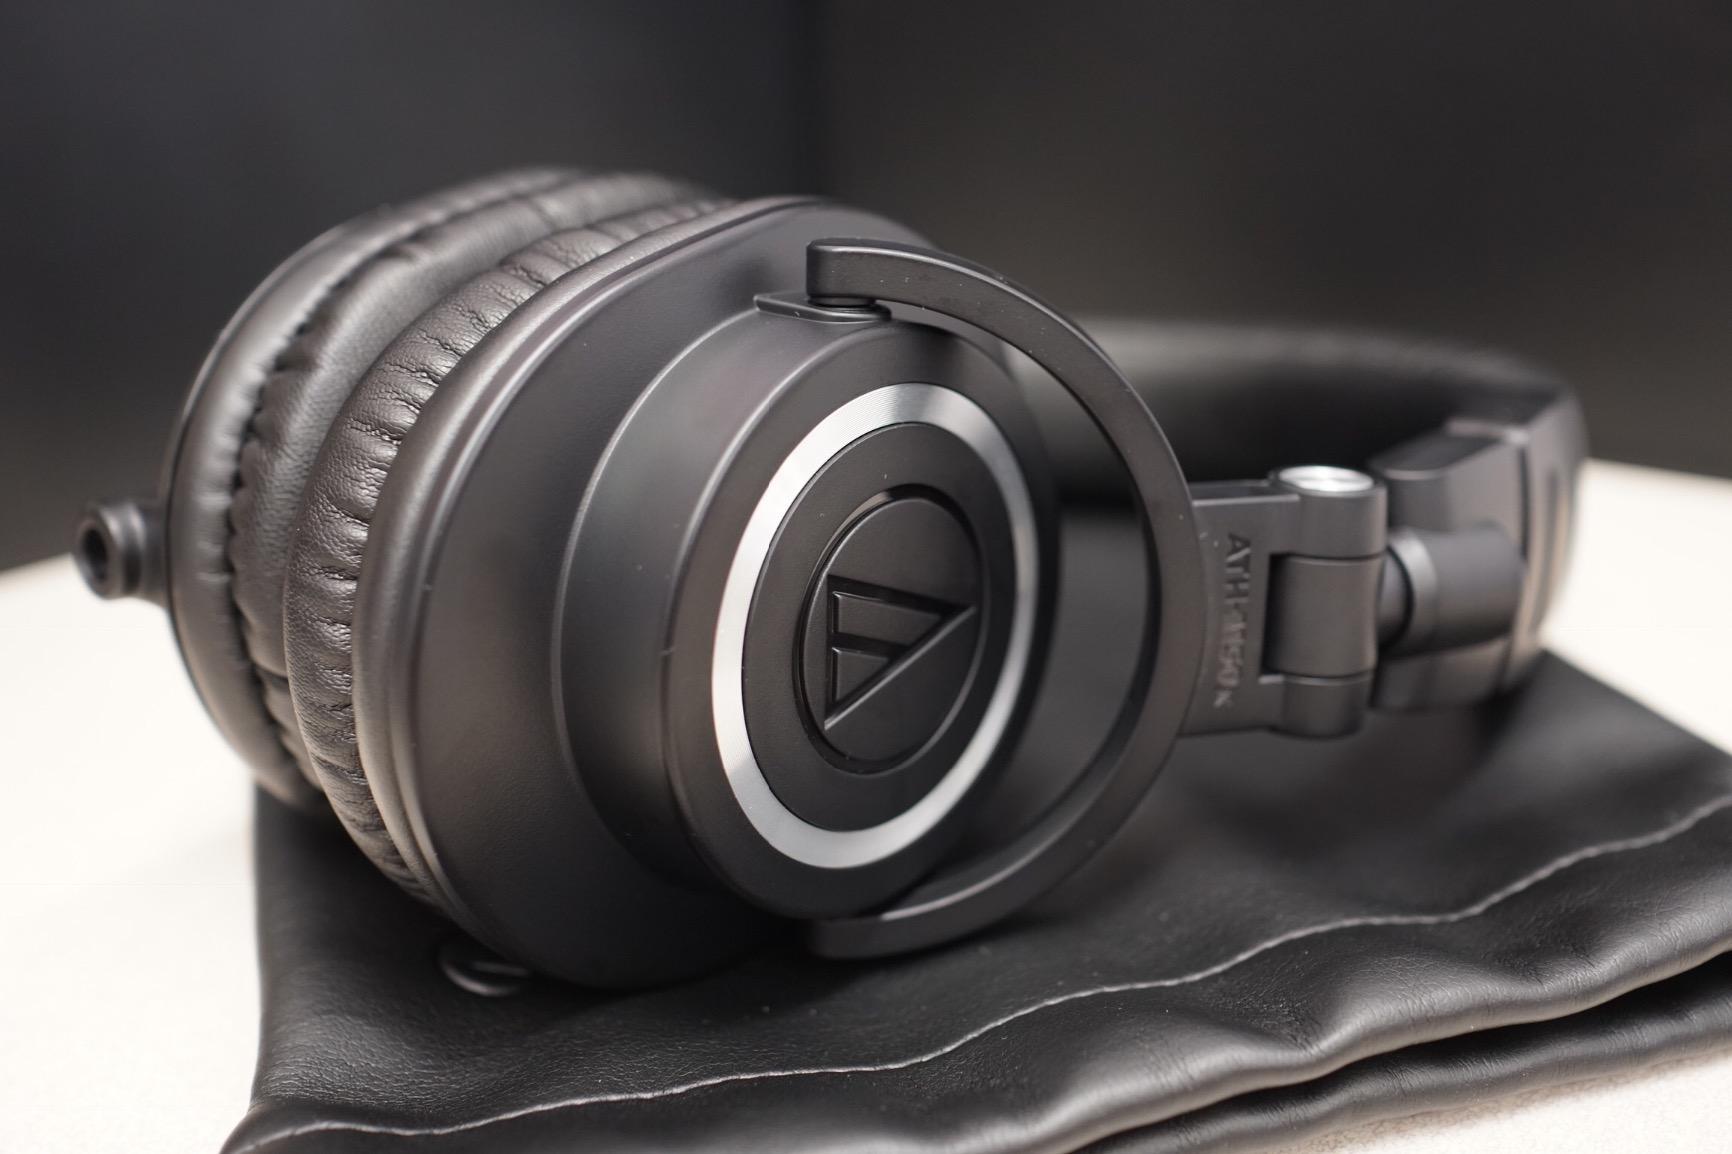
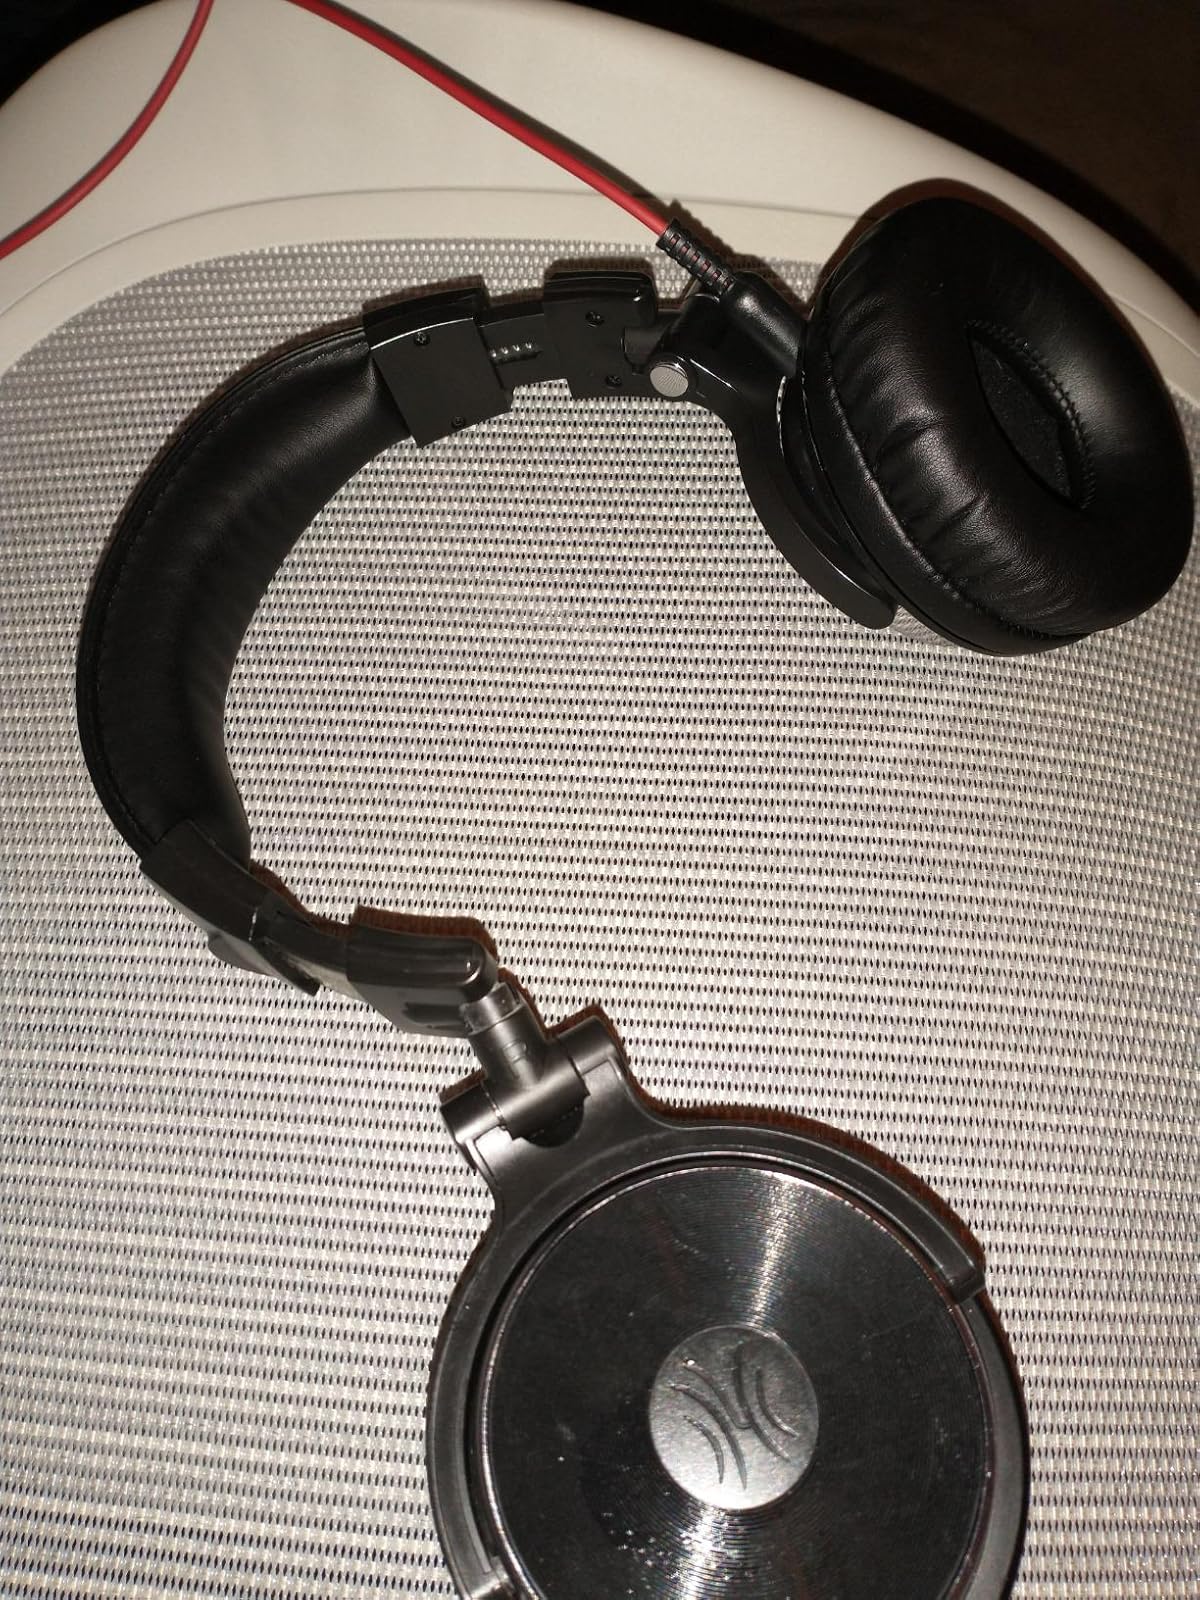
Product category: headphones
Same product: no